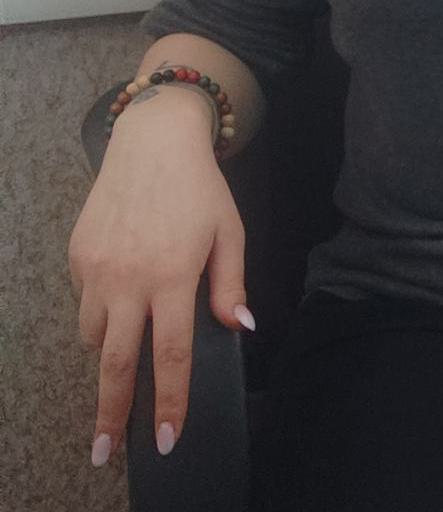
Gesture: no_gesture